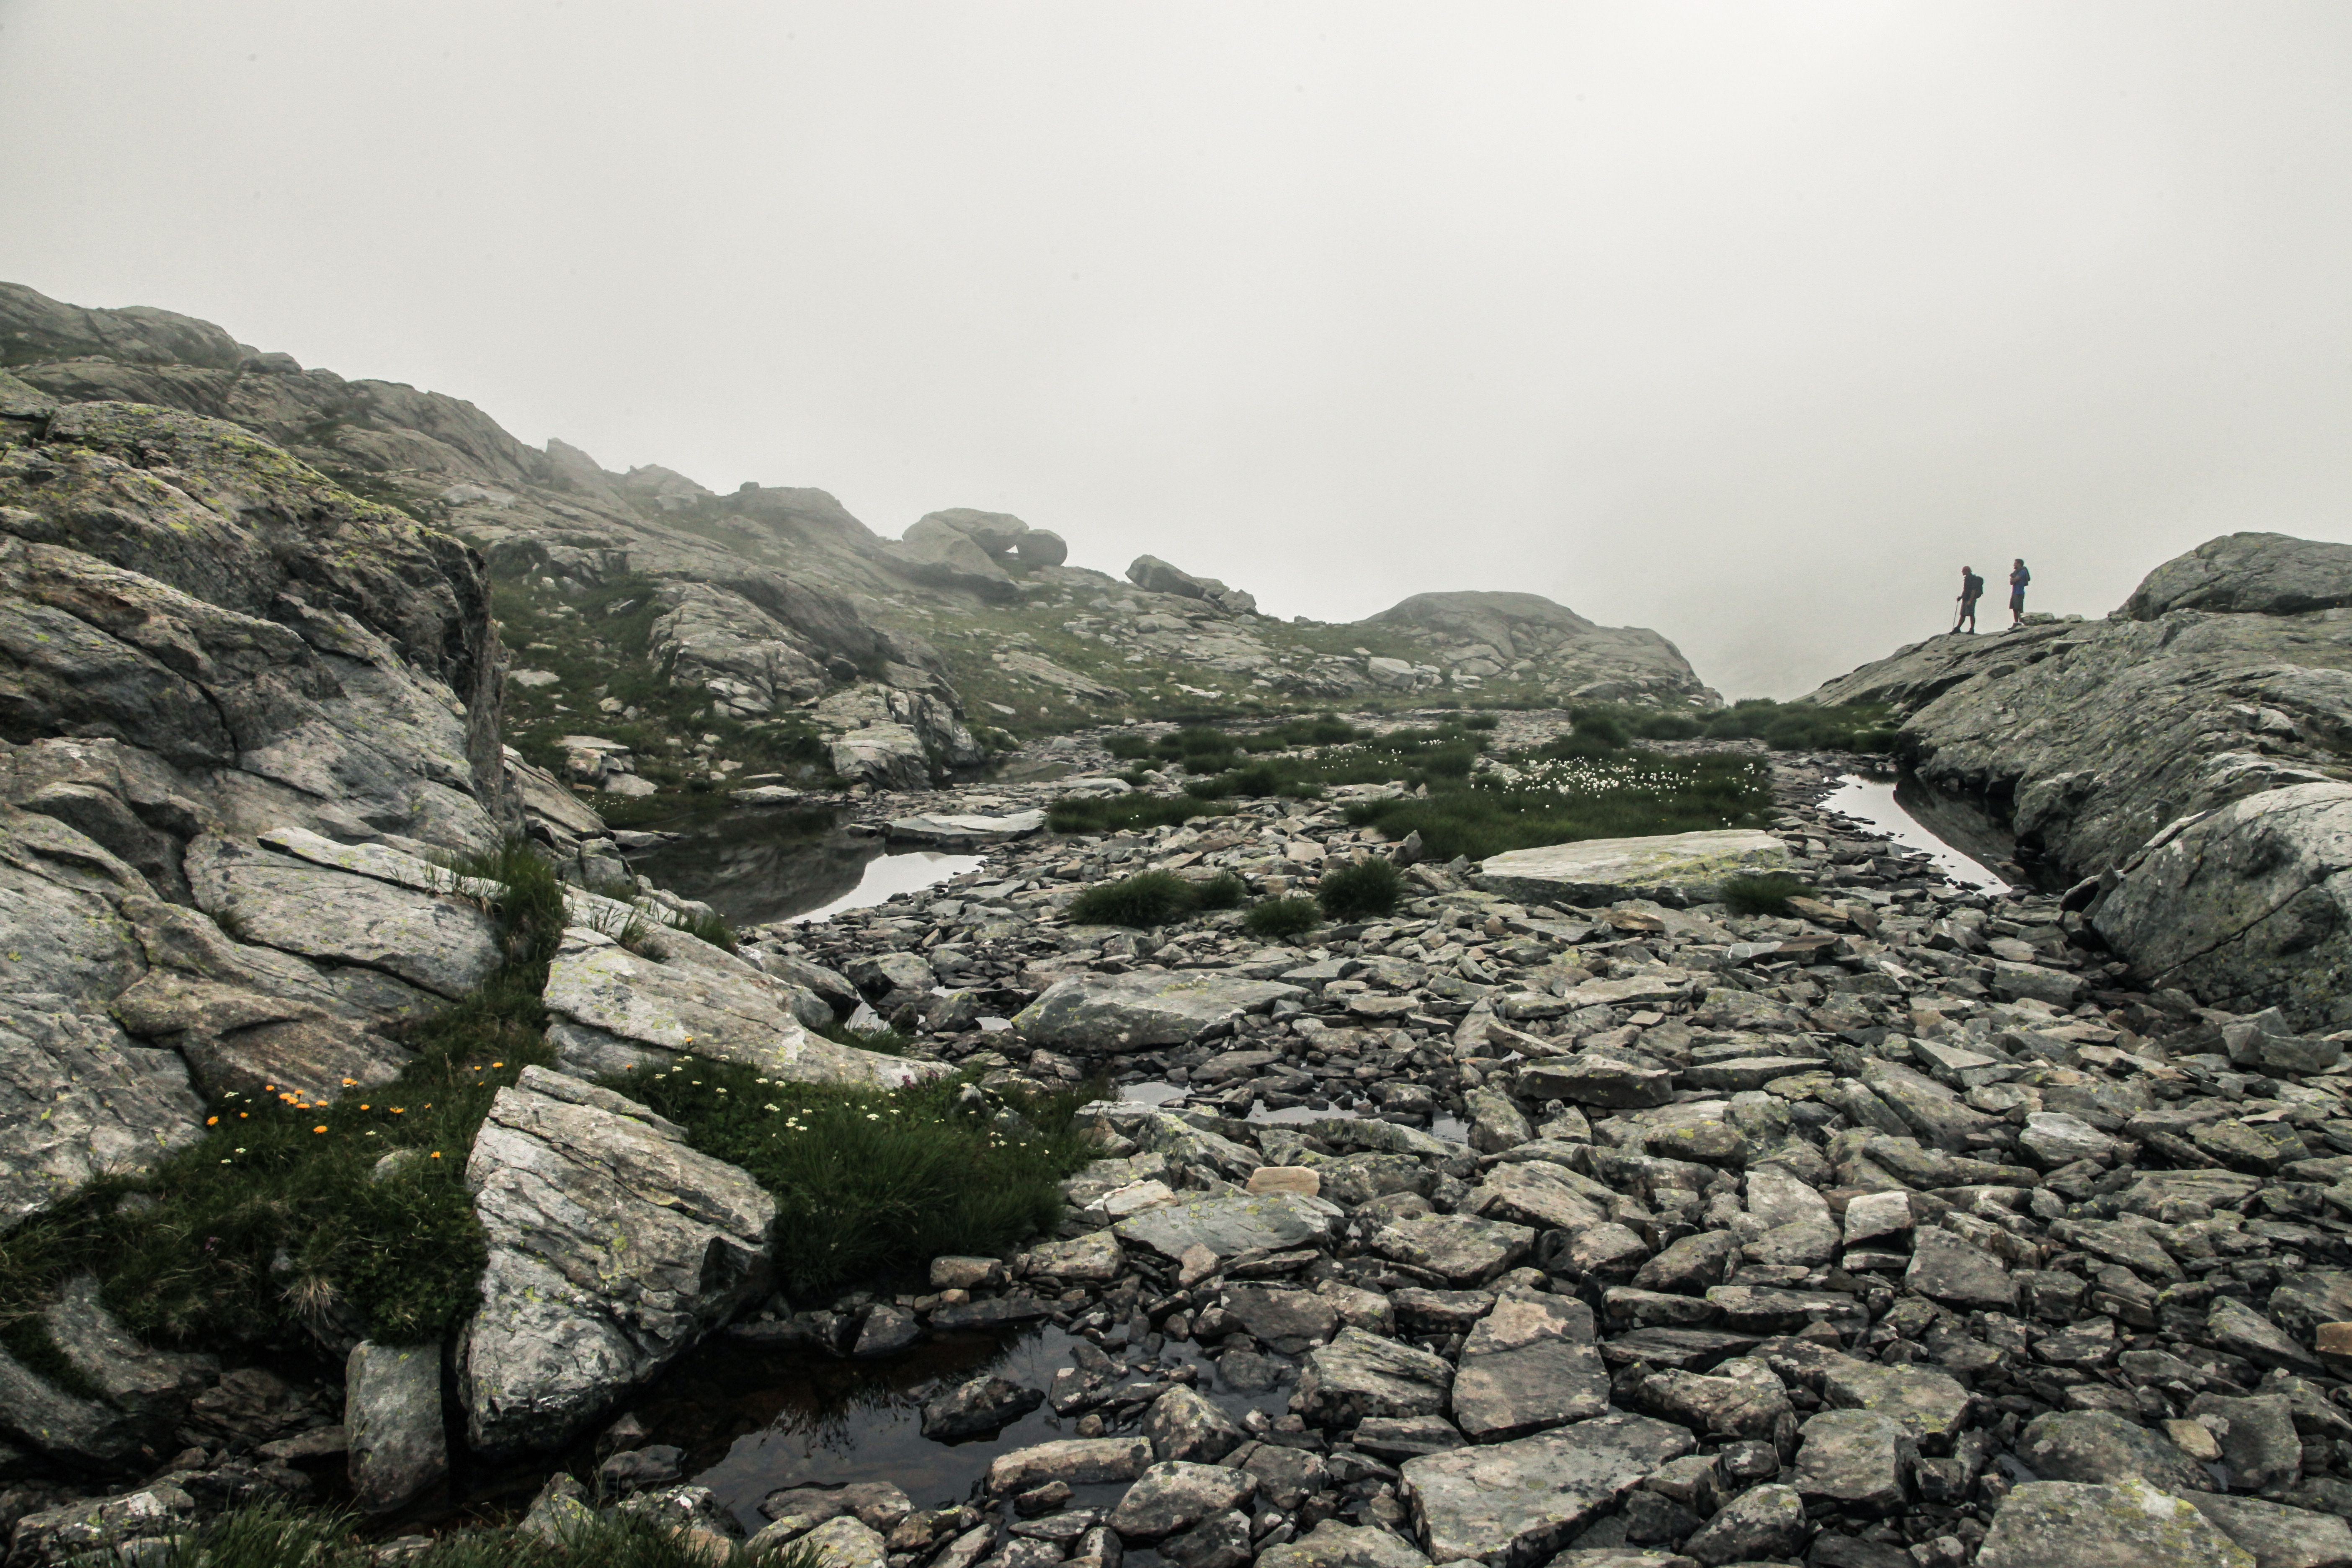
landscape, sea, coast, rock, wilderness, walking, mountain, people, hiking, adventure, mountain range, solitude, cliff, remote, rocky, terrain, material, ridge, summit, rocks, stones, geology, trekking, solitary, mountains, badlands, plateau, exploration, alpes, fell, moraine, landform, mountainous landforms, geological phenomenon, royalty free images